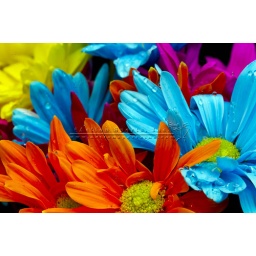
Colorful flowers against a black background in a studio environment